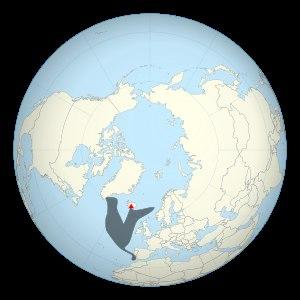
L'éruption de l'Eyjafjöll en 2010 est une éruption volcanique qui débute le 20 mars 2010 sur l'Eyjafjöll, un volcan du Sud de l'Islande, et prend fin le 27 octobre 2010. Sa première phase éruptive se déroule au Fimmvörðuháls, un col libre de glace entre les calottes glaciaires d'Eyjafjallajökull et de Mýrdalsjökull, et se manifeste par des fontaines et des coulées de lave qui se tarissent le 12 avril. Le 14 avril, la lave refait son apparition dans la caldeira du volcan recouverte par l'Eyjafjallajökull. Elle provoque une importante fonte de la glace ce qui entraîne des jökulhlaups, des inondations glaciaires brutales et destructrices, ainsi que la formation d'un important panache volcanique composé de vapeur d'eau, de gaz volcaniques et de cendres. Ces dernières, poussées par les vents dominants qui les rabattent sur l'Europe continentale, entraînent d'importantes perturbations dans le transport aérien dans le monde avec la fermeture de plusieurs espaces aériens et de nombreuses annulations de vols jusqu'au 20 avril. À partir de cette date, l'activité éruptive est moins explosive mais se maintient à un niveau soutenu avec notamment la formation d'une nouvelle coulée de lave.
Cartographie approximative